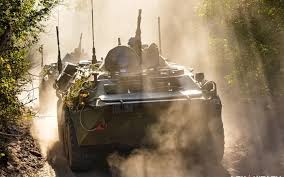
Label: BTR